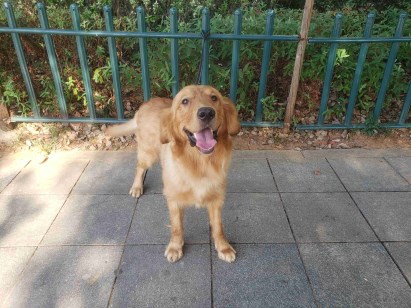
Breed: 5355-n000126-golden_retriever